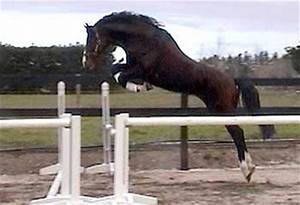
Label: cavallo